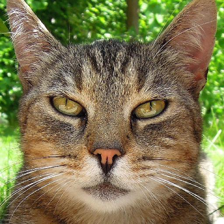
Label: animals